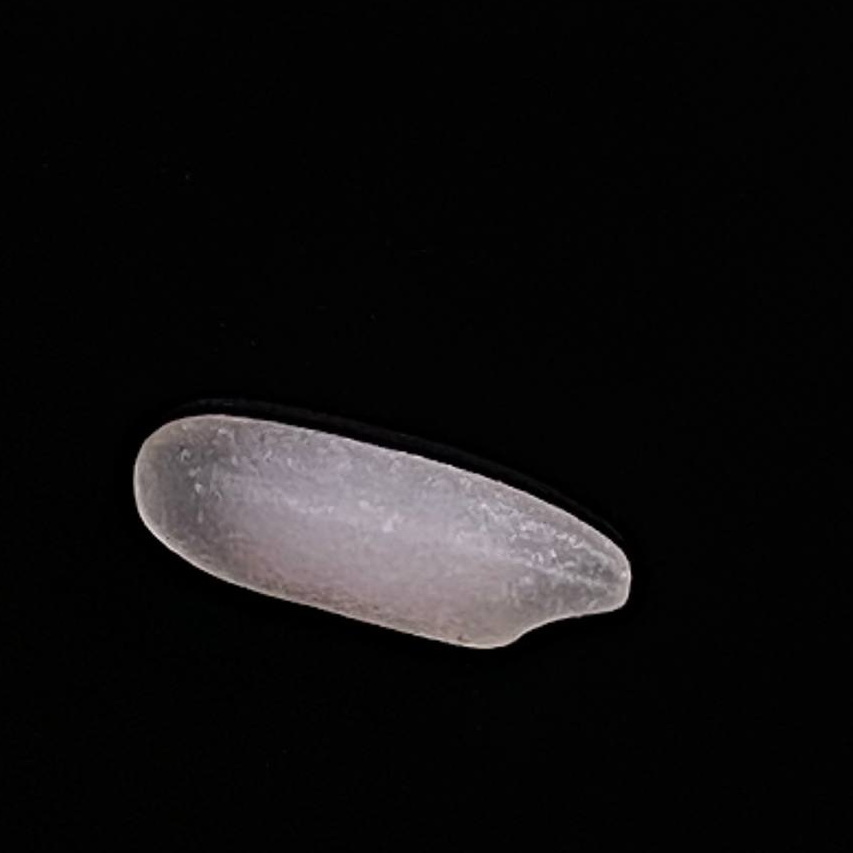
Rice variety: BR29